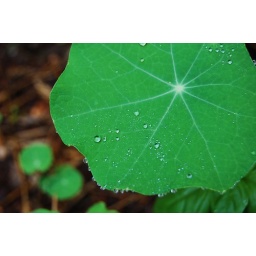
after a night and morning of wonderful light rain, all the plants and flowers in the garden were covered in silver droplets...